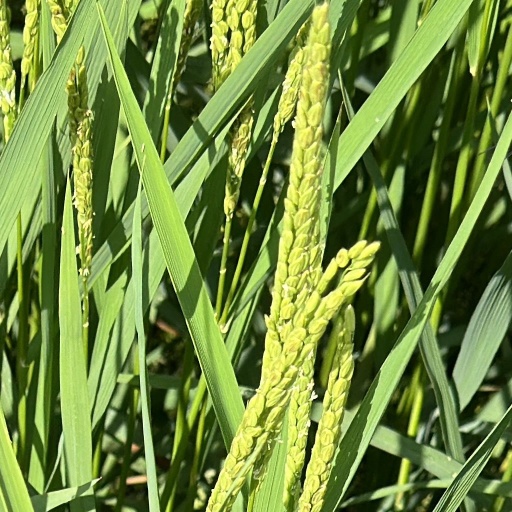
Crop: rice